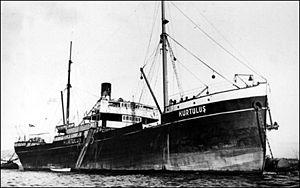
Le SS Kurtuluş est un cargo turc connu pour son rôle humanitaire lors de la Grande Famine pendant l'occupation de la Grèce pendant la Seconde Guerre mondiale. Il coule le 20 février 1942 dans la mer de Marmara lors de son cinquième voyage d'Istanbul au Pirée. En turc, Kurtuluş signifie le « salut ».